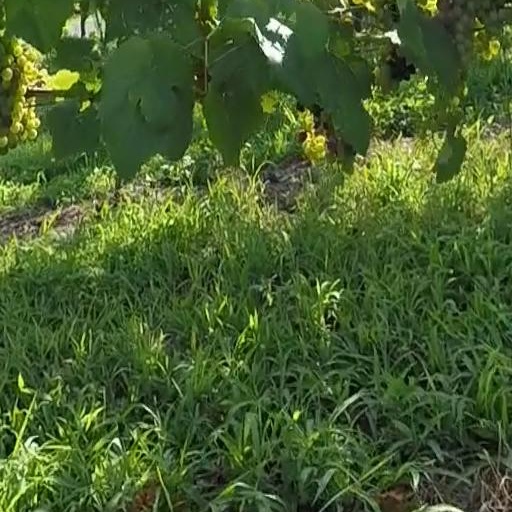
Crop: grape